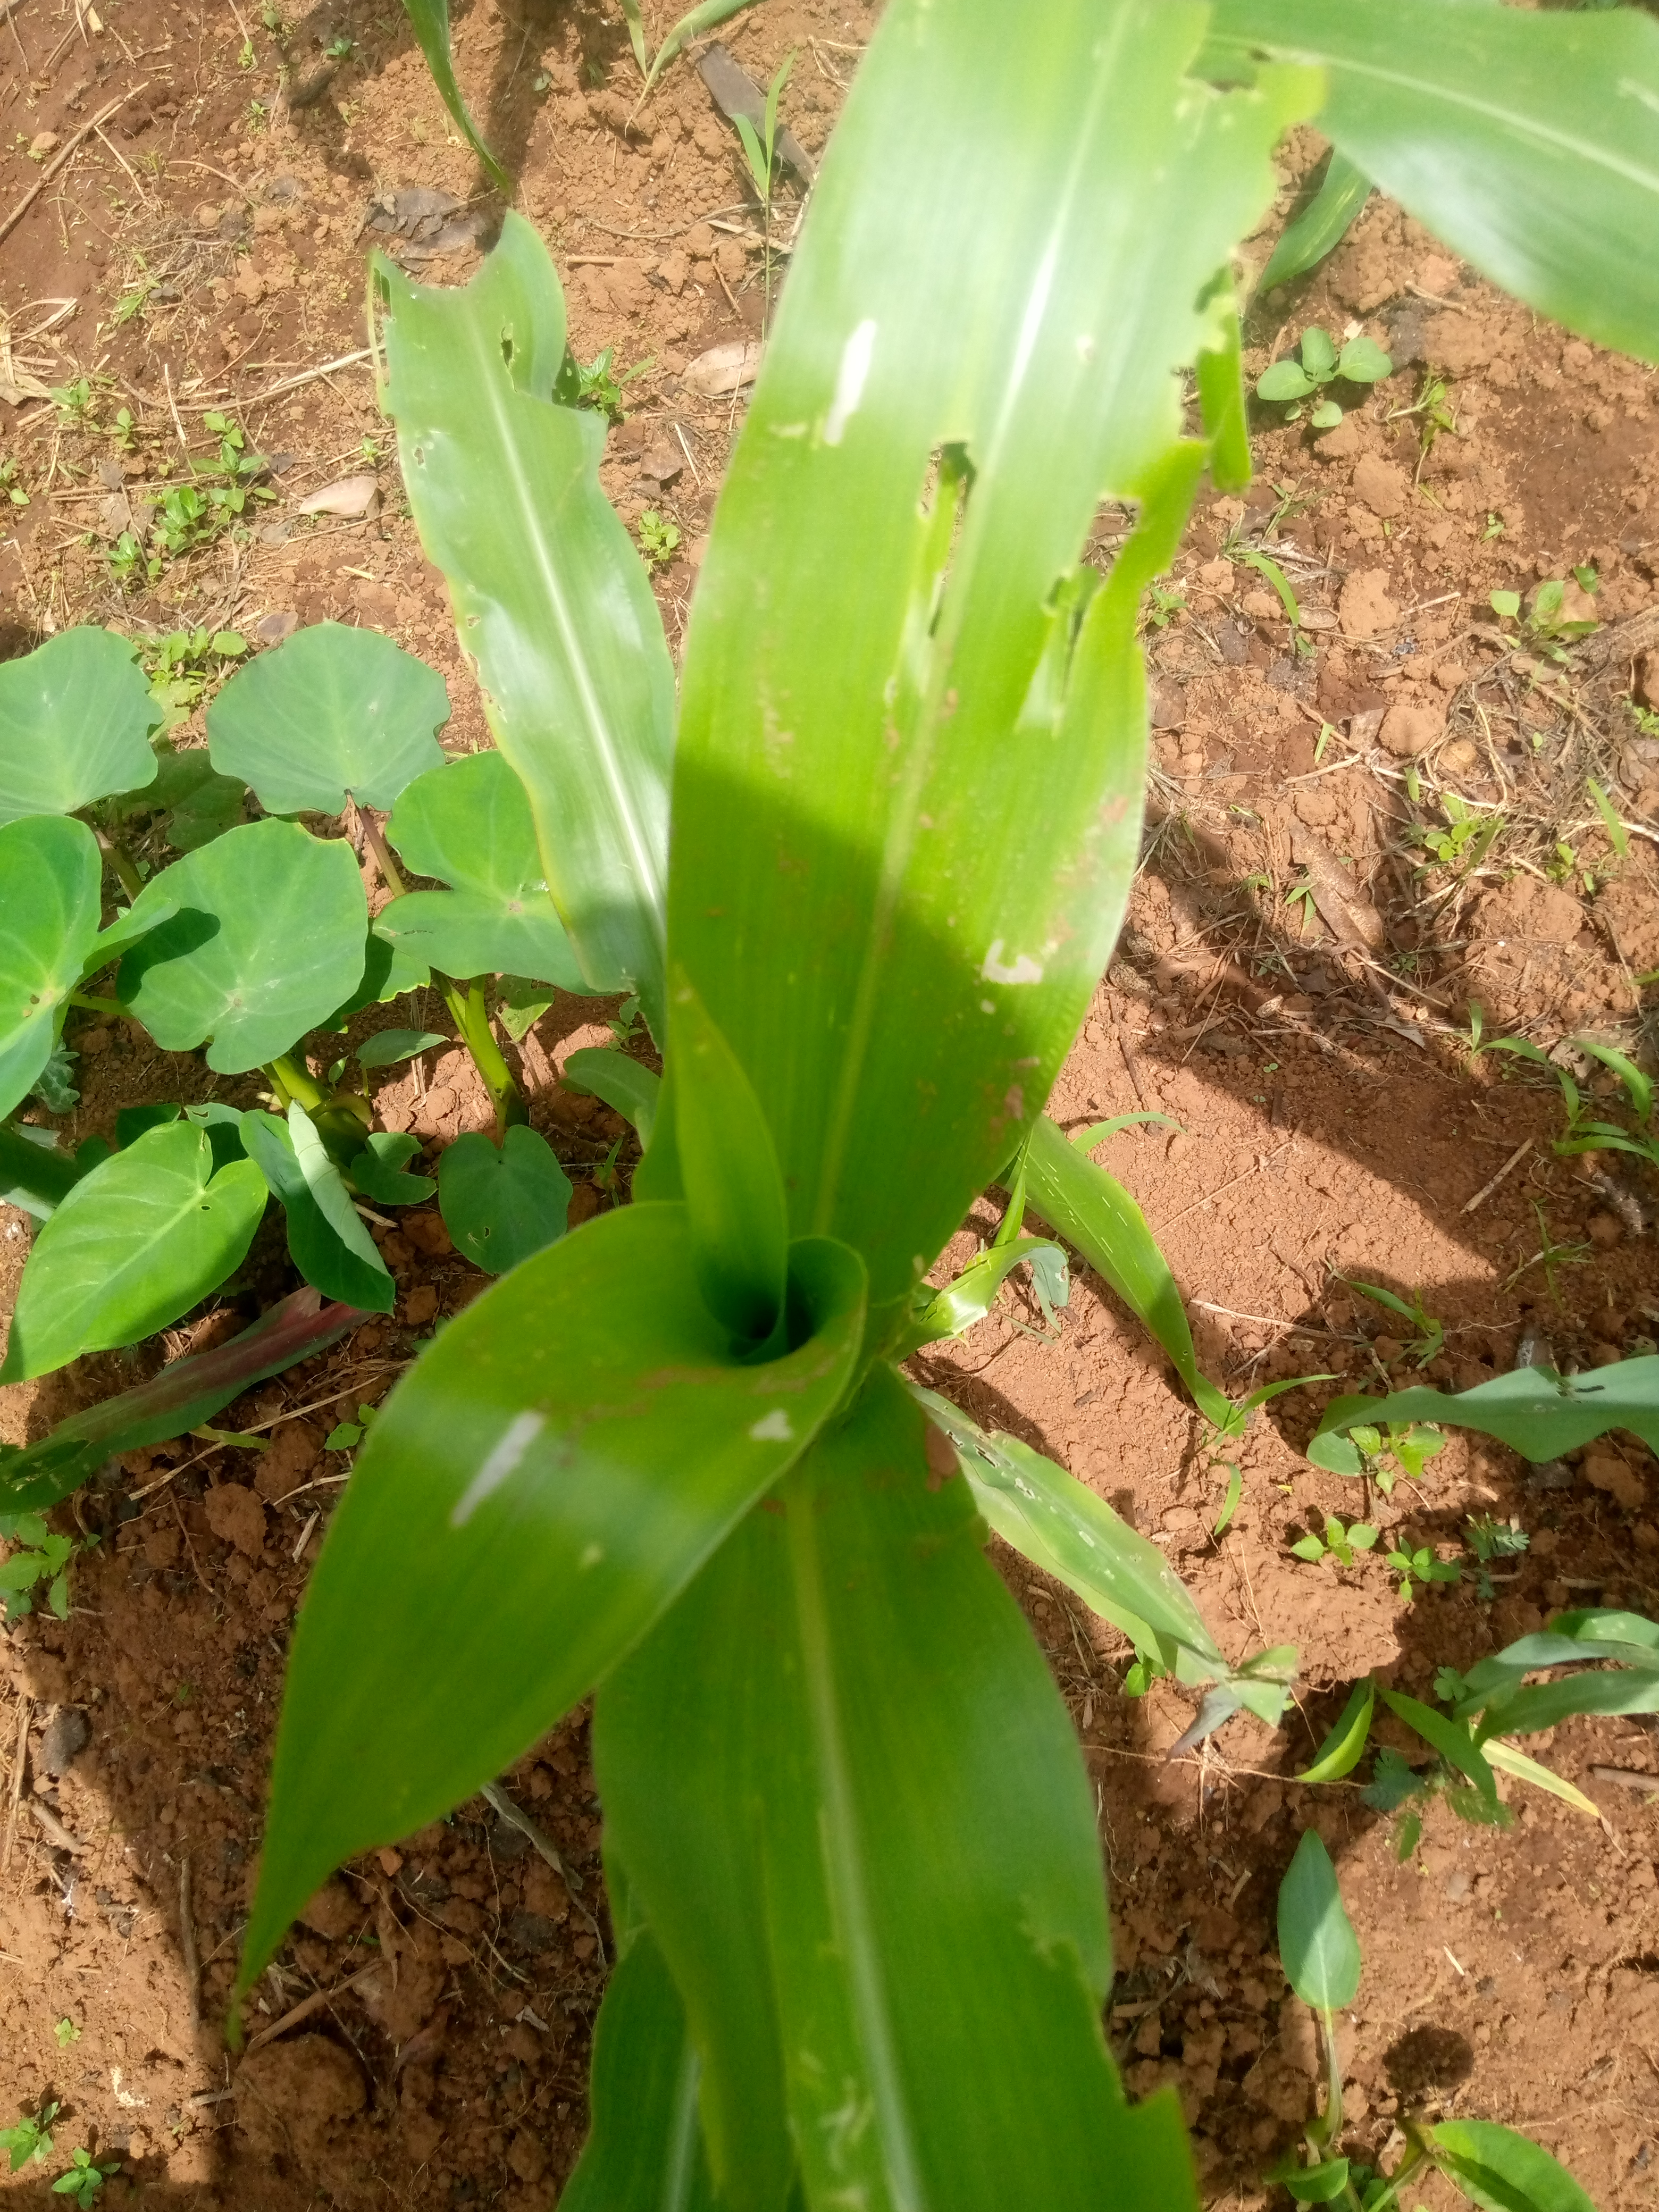
Label: spodoptera_frugiperda